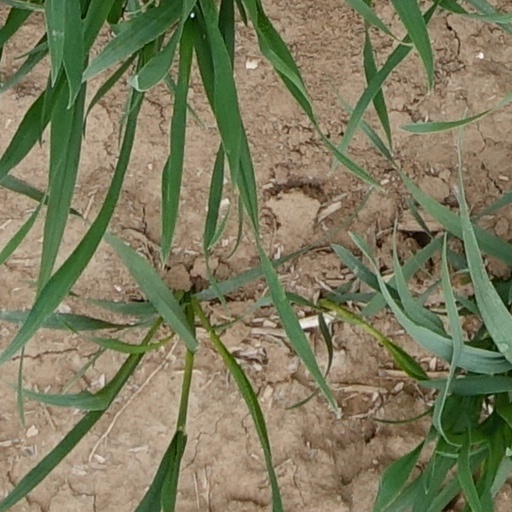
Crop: wheat